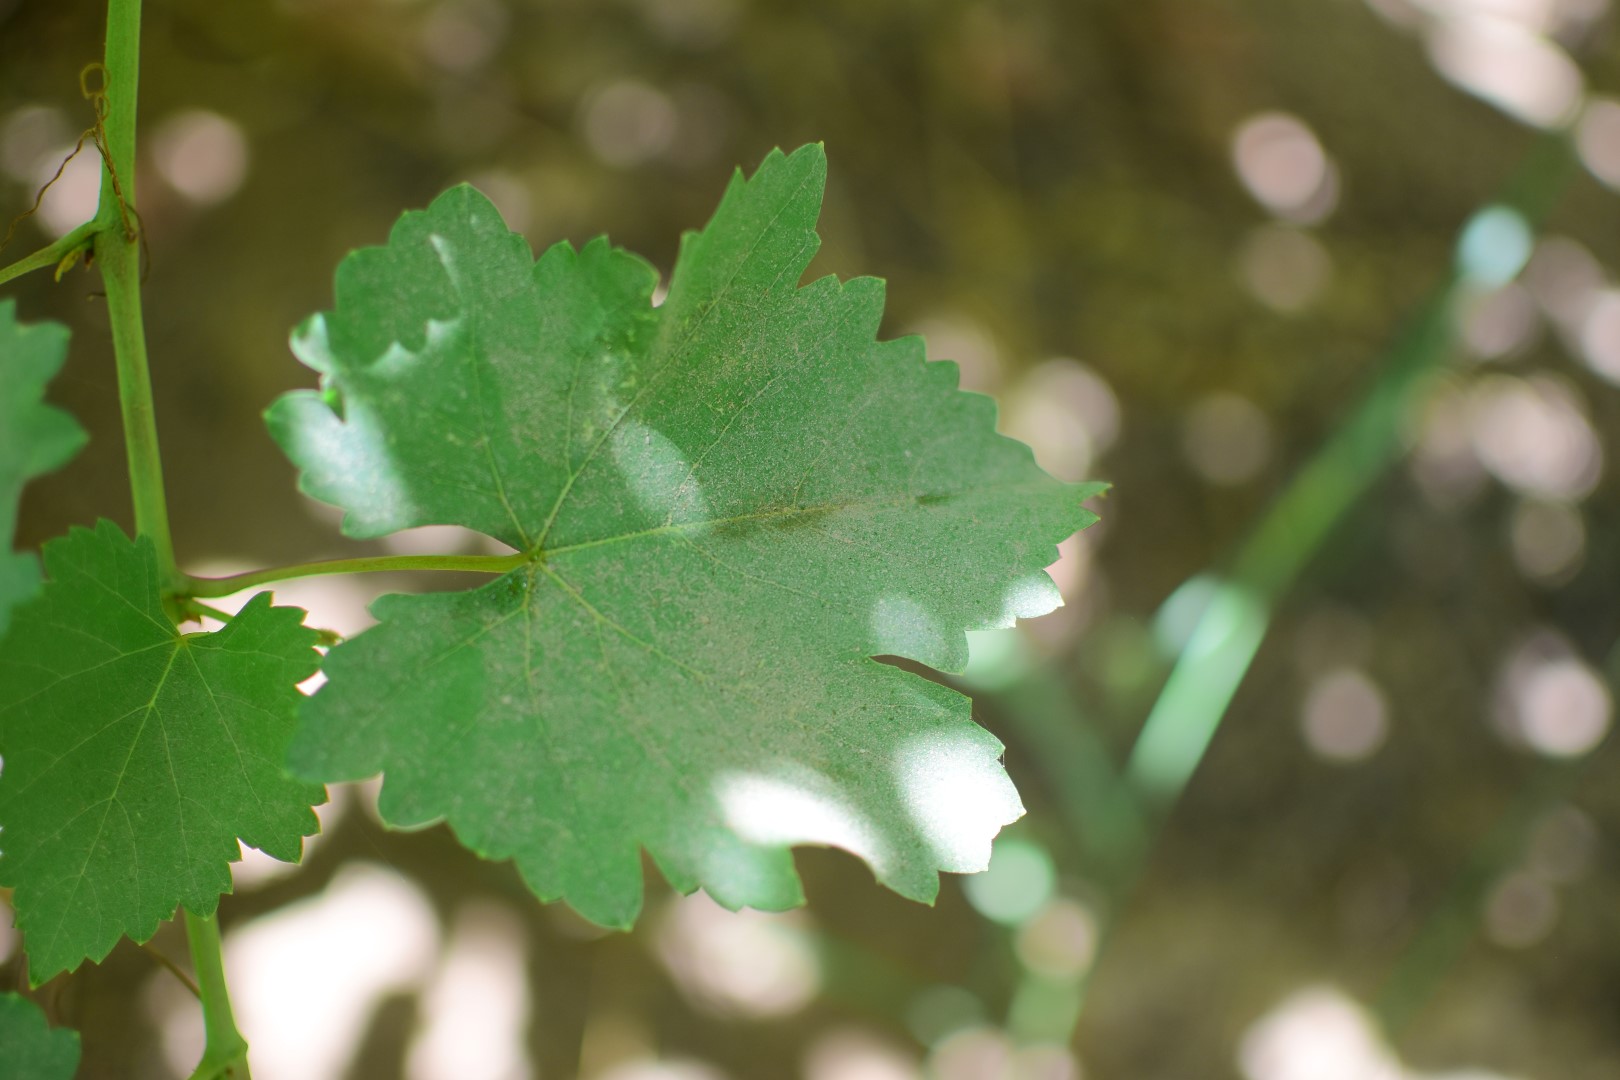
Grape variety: Frinsi